Barinas (state)

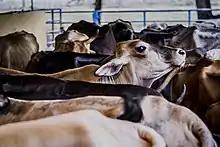
Cattle in Barinas

The executive power of each state is exercised by the governors. In the case of Barinas, they would have only been reelected once, until the national constitution was reformed in 2009. The governor of Barinas is elected by direct universal and secret ballots every four years and has his secretaries as assistants. According to the law, the government aims to achieve the spiritual, educational and economic elevation of the people, create a framework of incentives that allow the achievement of technological innovations that contribute to the integral development of the state and create the conditions that raise the levels of productivity.